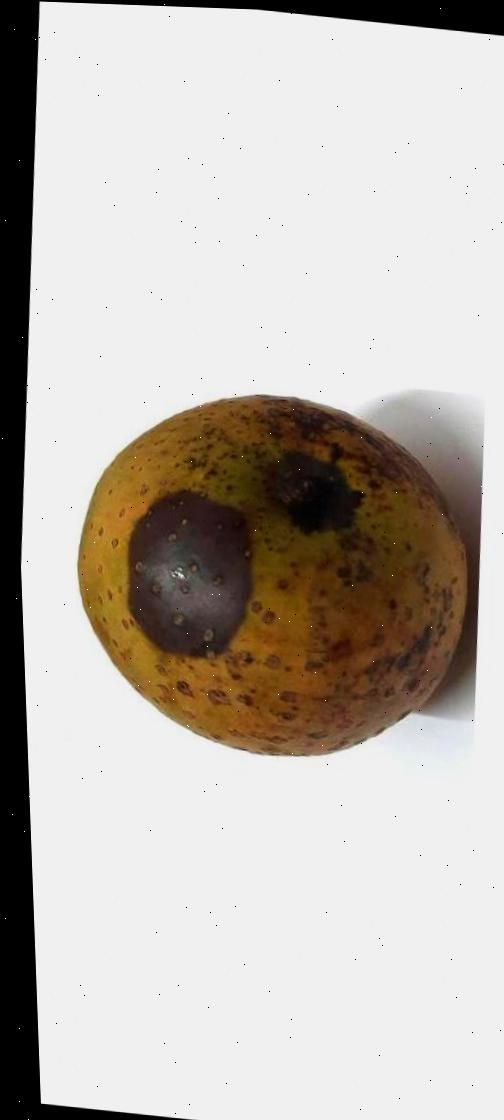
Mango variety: Gourmoti